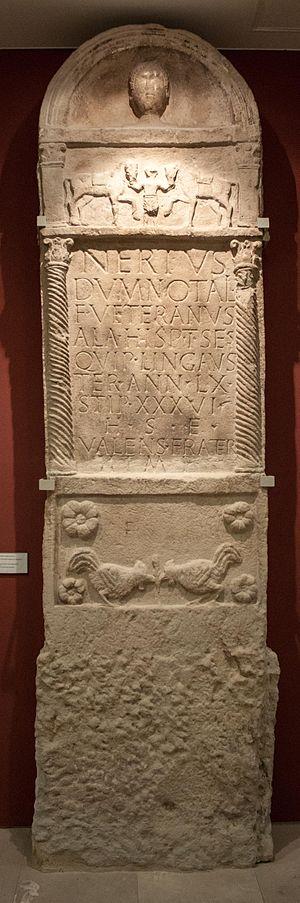
Stèle funéraire de Nertus, fils de Dumnotalis au Musée national hongrois à Budapest, portant l'inscription transcrite par CIL III, 10514 = RHP 00126 = Schober 00271 = TitAq-02, 00676 = AE 2003, +00019